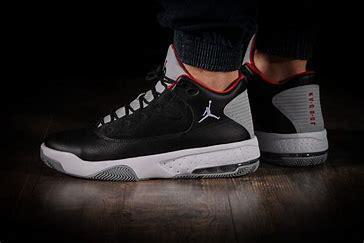
Brand: Jordan
Model: Max Aura 3